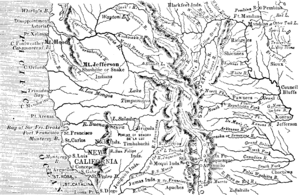
La Buenaventura River, aussi appelée San Buenaventura River ou Río Buenaventura, est un fleuve fictif qui était censé couler dans ce qui est aujourd'hui l'ouest des États-Unis, naissant dans les Montagnes Rocheuses et se jetant dans l'océan Pacifique, dans la région de San Francisco. Il s'agit de l'une des dernières incarnations du rêve d'un grand fleuve de l'Ouest, équivalant à ce que le Mississippi était à l'est des Rocheuses. Un tel cours d'eau aurait permis de relier la côte est à la côte ouest directement, évitant de devoir passer par le cap Horn à l'extrême sud du continent. Il figura sur les cartes pendant plus de cinquante ans, et son existence ne fut définitivement infirmée qu'en 1844, lors de l'expédition Frémont.